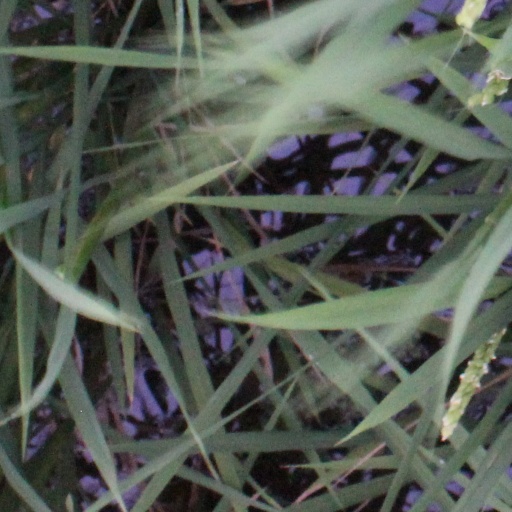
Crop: rice